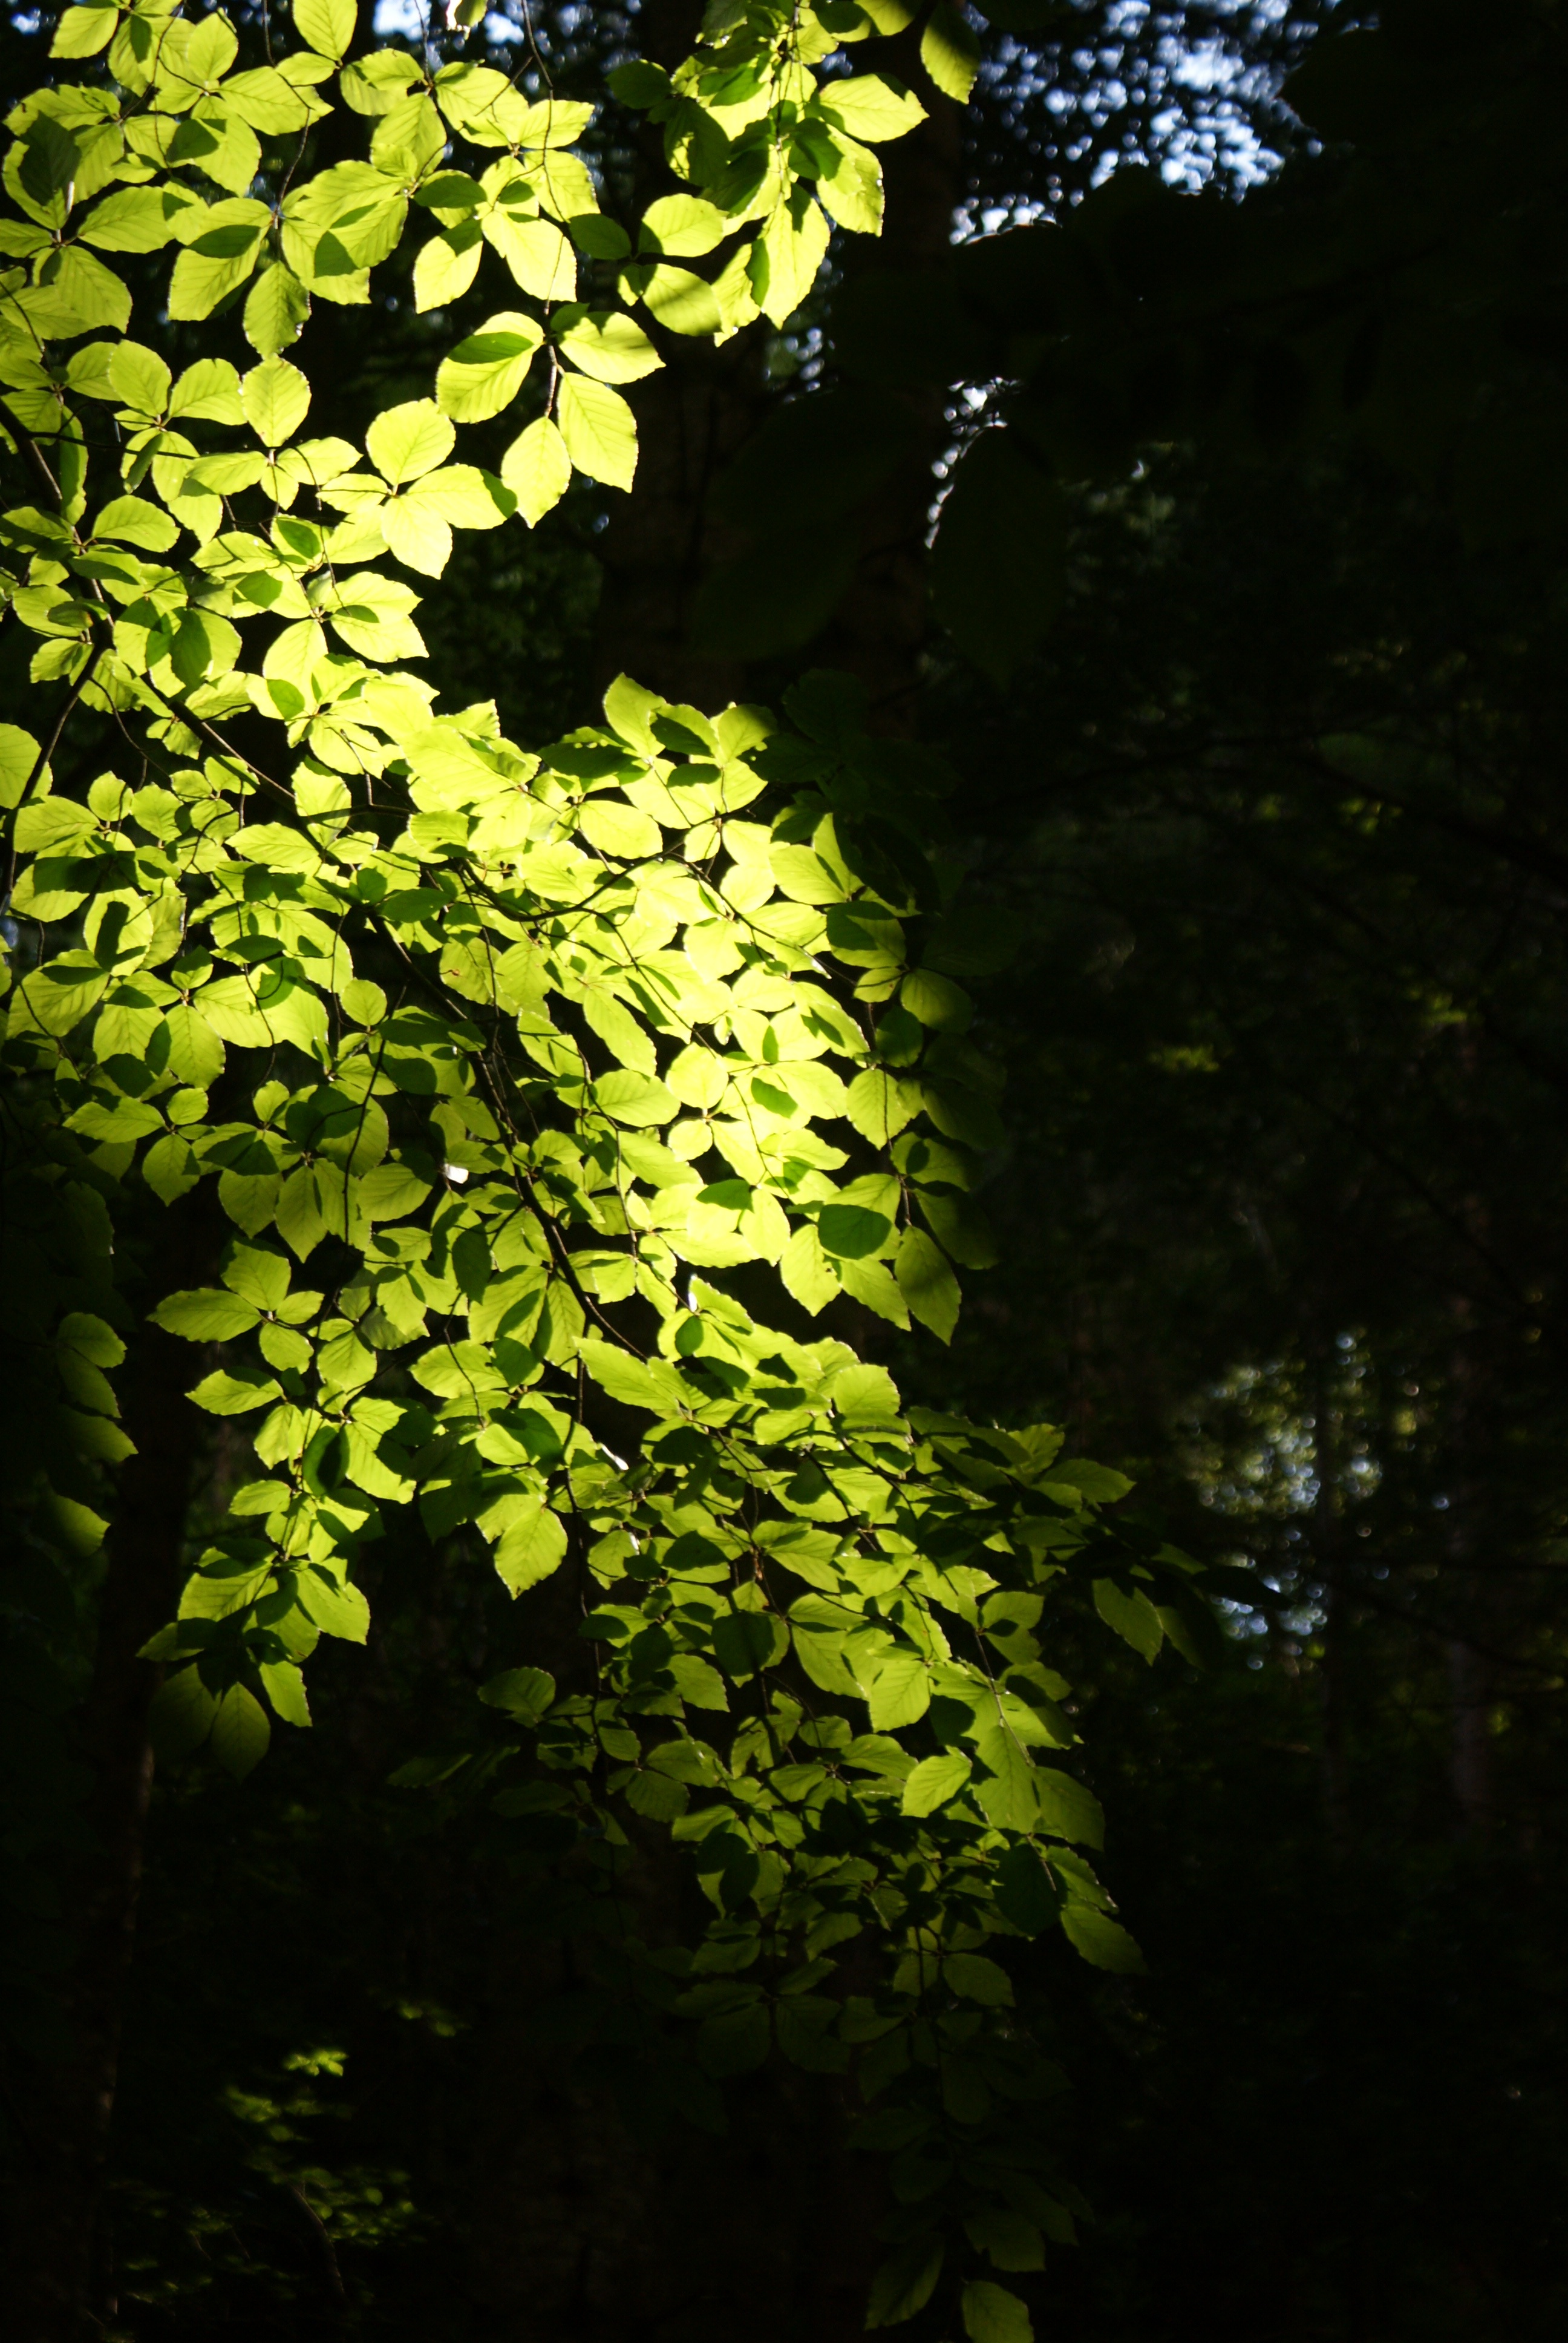
tree, nature, forest, branch, blossom, light, plant, sunlight, leaf, flower, green, autumn, botany, yellow, flora, leaves, shrub, woodland, beech, atmospheric, back light, flowering plant, maidenhair tree, woody plant, land plant